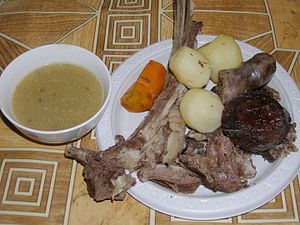
Mongoliet / Kultur / Mad
Khorkhog, en traditionel mongolsk ret.
Mongoliet er en selvstændig indlandsstat beliggende i Øst- og Centralasien. Landet grænser op til Rusland mod nord og Kina mod syd, øst og vest. Mongoliet har et landareal på 1.594.116 km² og er dermed verdens 19. største stat målt i areal. Med en befolkning på cirka 2,9 millioner har Mongoliet desuden den laveste befolkningstæthed i verden blandt de selvstændige nationer. Ulan Bator, som i 2015 har knap 1,4 million indbyggere, er landets hovedstad og største by. Mongoliet er en parlamentarisk republik.